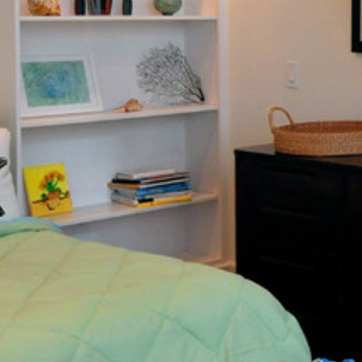
Material: paper